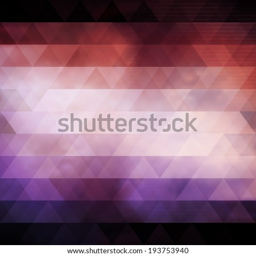
purple vintage triangle design with clouds on the background